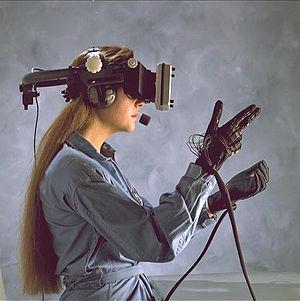
Un dispositif haptique est un système tactilo-kinesthésique physique ou mécanique, éventuellement robotique qui peut notamment créer une communication entre un humain et une partie de son environnement, le cas échéant entre un opérateur et un environnement virtuel.